Bruntwood Loch

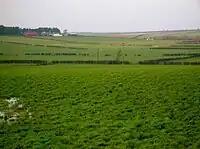
Site of Bruntwood Loch with Rigghead Farm

Blaeu's map of 1654 from the original by Timothy Pont of circa 1604, shows the loch clearly, the dwelling of Lochend and Bruntwood, with a single inflow. Roys map of 1747 shows ploughed fields, records Lochend and shows the toll road that ran from Mauchline to Galston at the western boundary of the loch. Armstrongs 1775 map shows the loch, with two inflows, and the estate policies of Bruntwood on the lochshore, showing that the loch was an integral part of the designed landscape. Ainslie's map of 1821 shows the loch, a single inflow and the dwelling of Lochend. Thomson's map of 1832 does not show the loch. The 1908 OS map no longer shows Lochend and indicates a deep drainage ditch at the site of the loch itself.